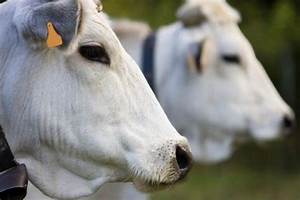
Label: cow